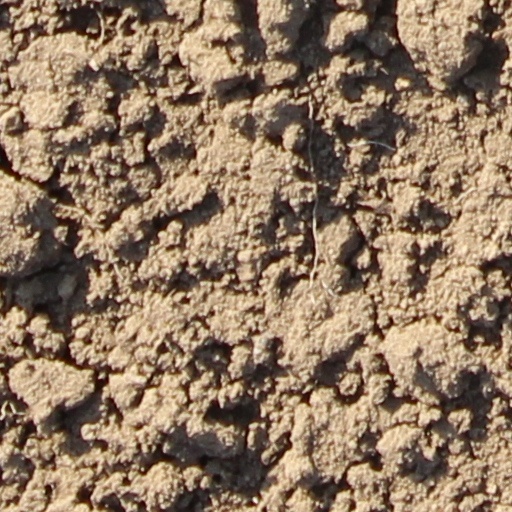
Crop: wheat